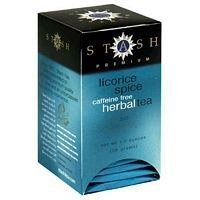
Item Name: Stash Herbal Tea - Licorice Spice 20 foil tea bags (Pack of 5)
Bullet Point 1: Made from a blend of licorice root and spices such as cinnamon, orange peel, and Chinese star anise
Bullet Point 2: Sweet flavor, all-natural
Bullet Point 3: Foil-wrapped tea bags in each box
Bullet Point 4: Made from imported and domestic ingredients and packaged in Tigard, Oregon
Product Description: Premium. This unique nectar-like tea is one of our most popular blends. Licorice, a root 50 times sweeter than sugar cane, has been combined with cinnamon, orange peel, star anise, and sarsaparilla for this delicious herbal tea. The naturally sweet dessert-like qualities of Licorice Spice make it a perfect after dinner tea. 100% Natural ingredients. Herbal teas contain no true tea leaves, but are created from an international collection of herbs and spices such as Moroccan rosebuds, Oregon mint, tropical hibiscus, cinnamon from Indonesia, and more. These all natural botanical ingredients are combined to create exciting flavors and aromas in a rainbow of colors from pale yellow to deep red. Each Stash herbal tea has a unique taste and aroma. Since 1972, Stash has been committed to providing premium quality teas and an unsurpassed tea drinking experience. Stash begins with simply excellent tea leaves from the world's premier tea gardens and all natural botanical ingredients gathered from around the world. Meticulous blending and tasting of every tea ensures you will enjoy full flavor in every cup.
Value: 5.0
Unit: Count

Price: 37.005